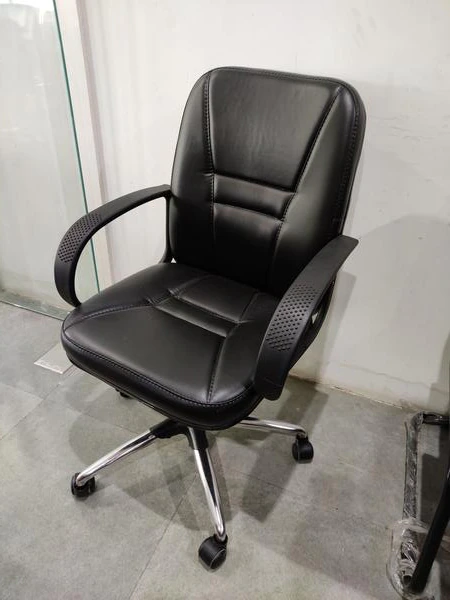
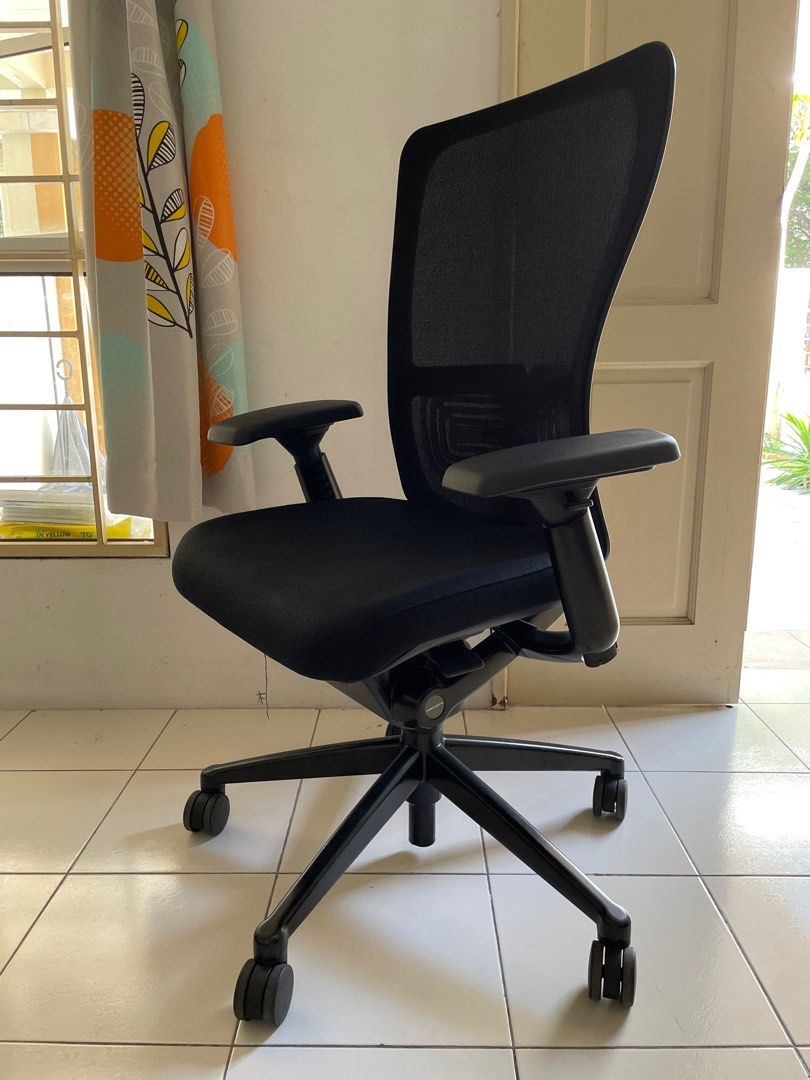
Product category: items_chair
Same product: no